Tiberius Psalter

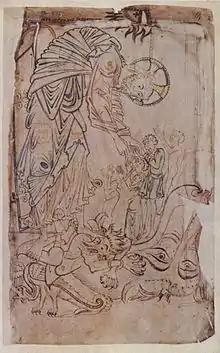
The Harrowing of Hell in the Tiberius Psalter

The Tiberius Psalter (British Library Cotton MS. Tiberius C.vi) is one of at least four surviving Gallican psalters produced at New Minster, Winchester in the years around the Norman conquest of England (the other three being the Stowe Psalter, Vitellius Psalter and Lambeth Psalter). The manuscript can now be seen in full online at the British Library website.